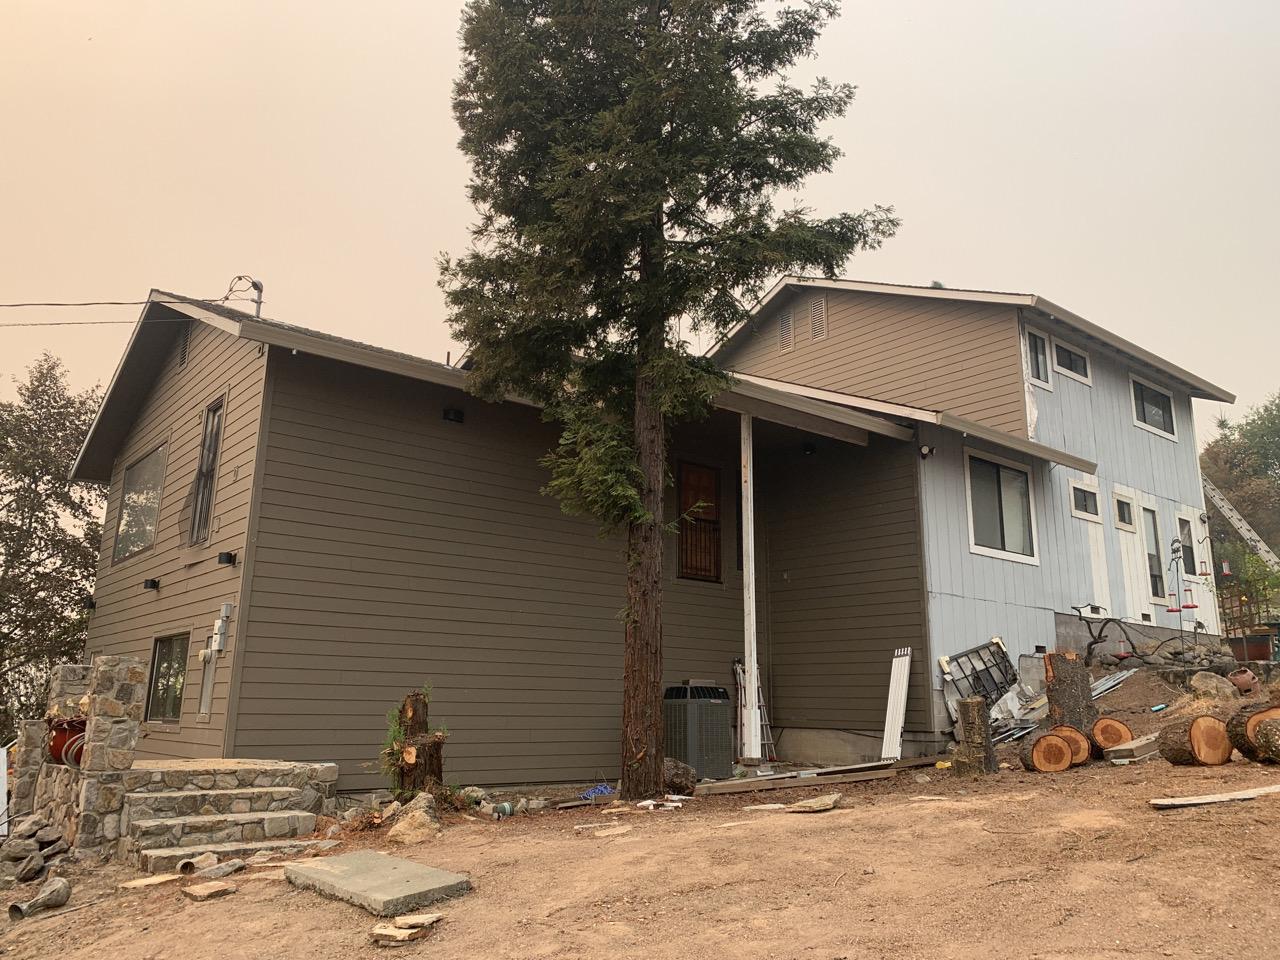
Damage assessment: affected